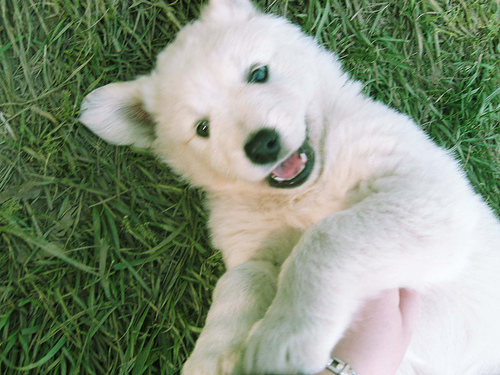
Breed: samoyed